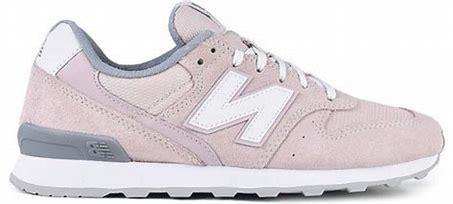
Brand: New
Model: Balance New Balance 996 Marathon